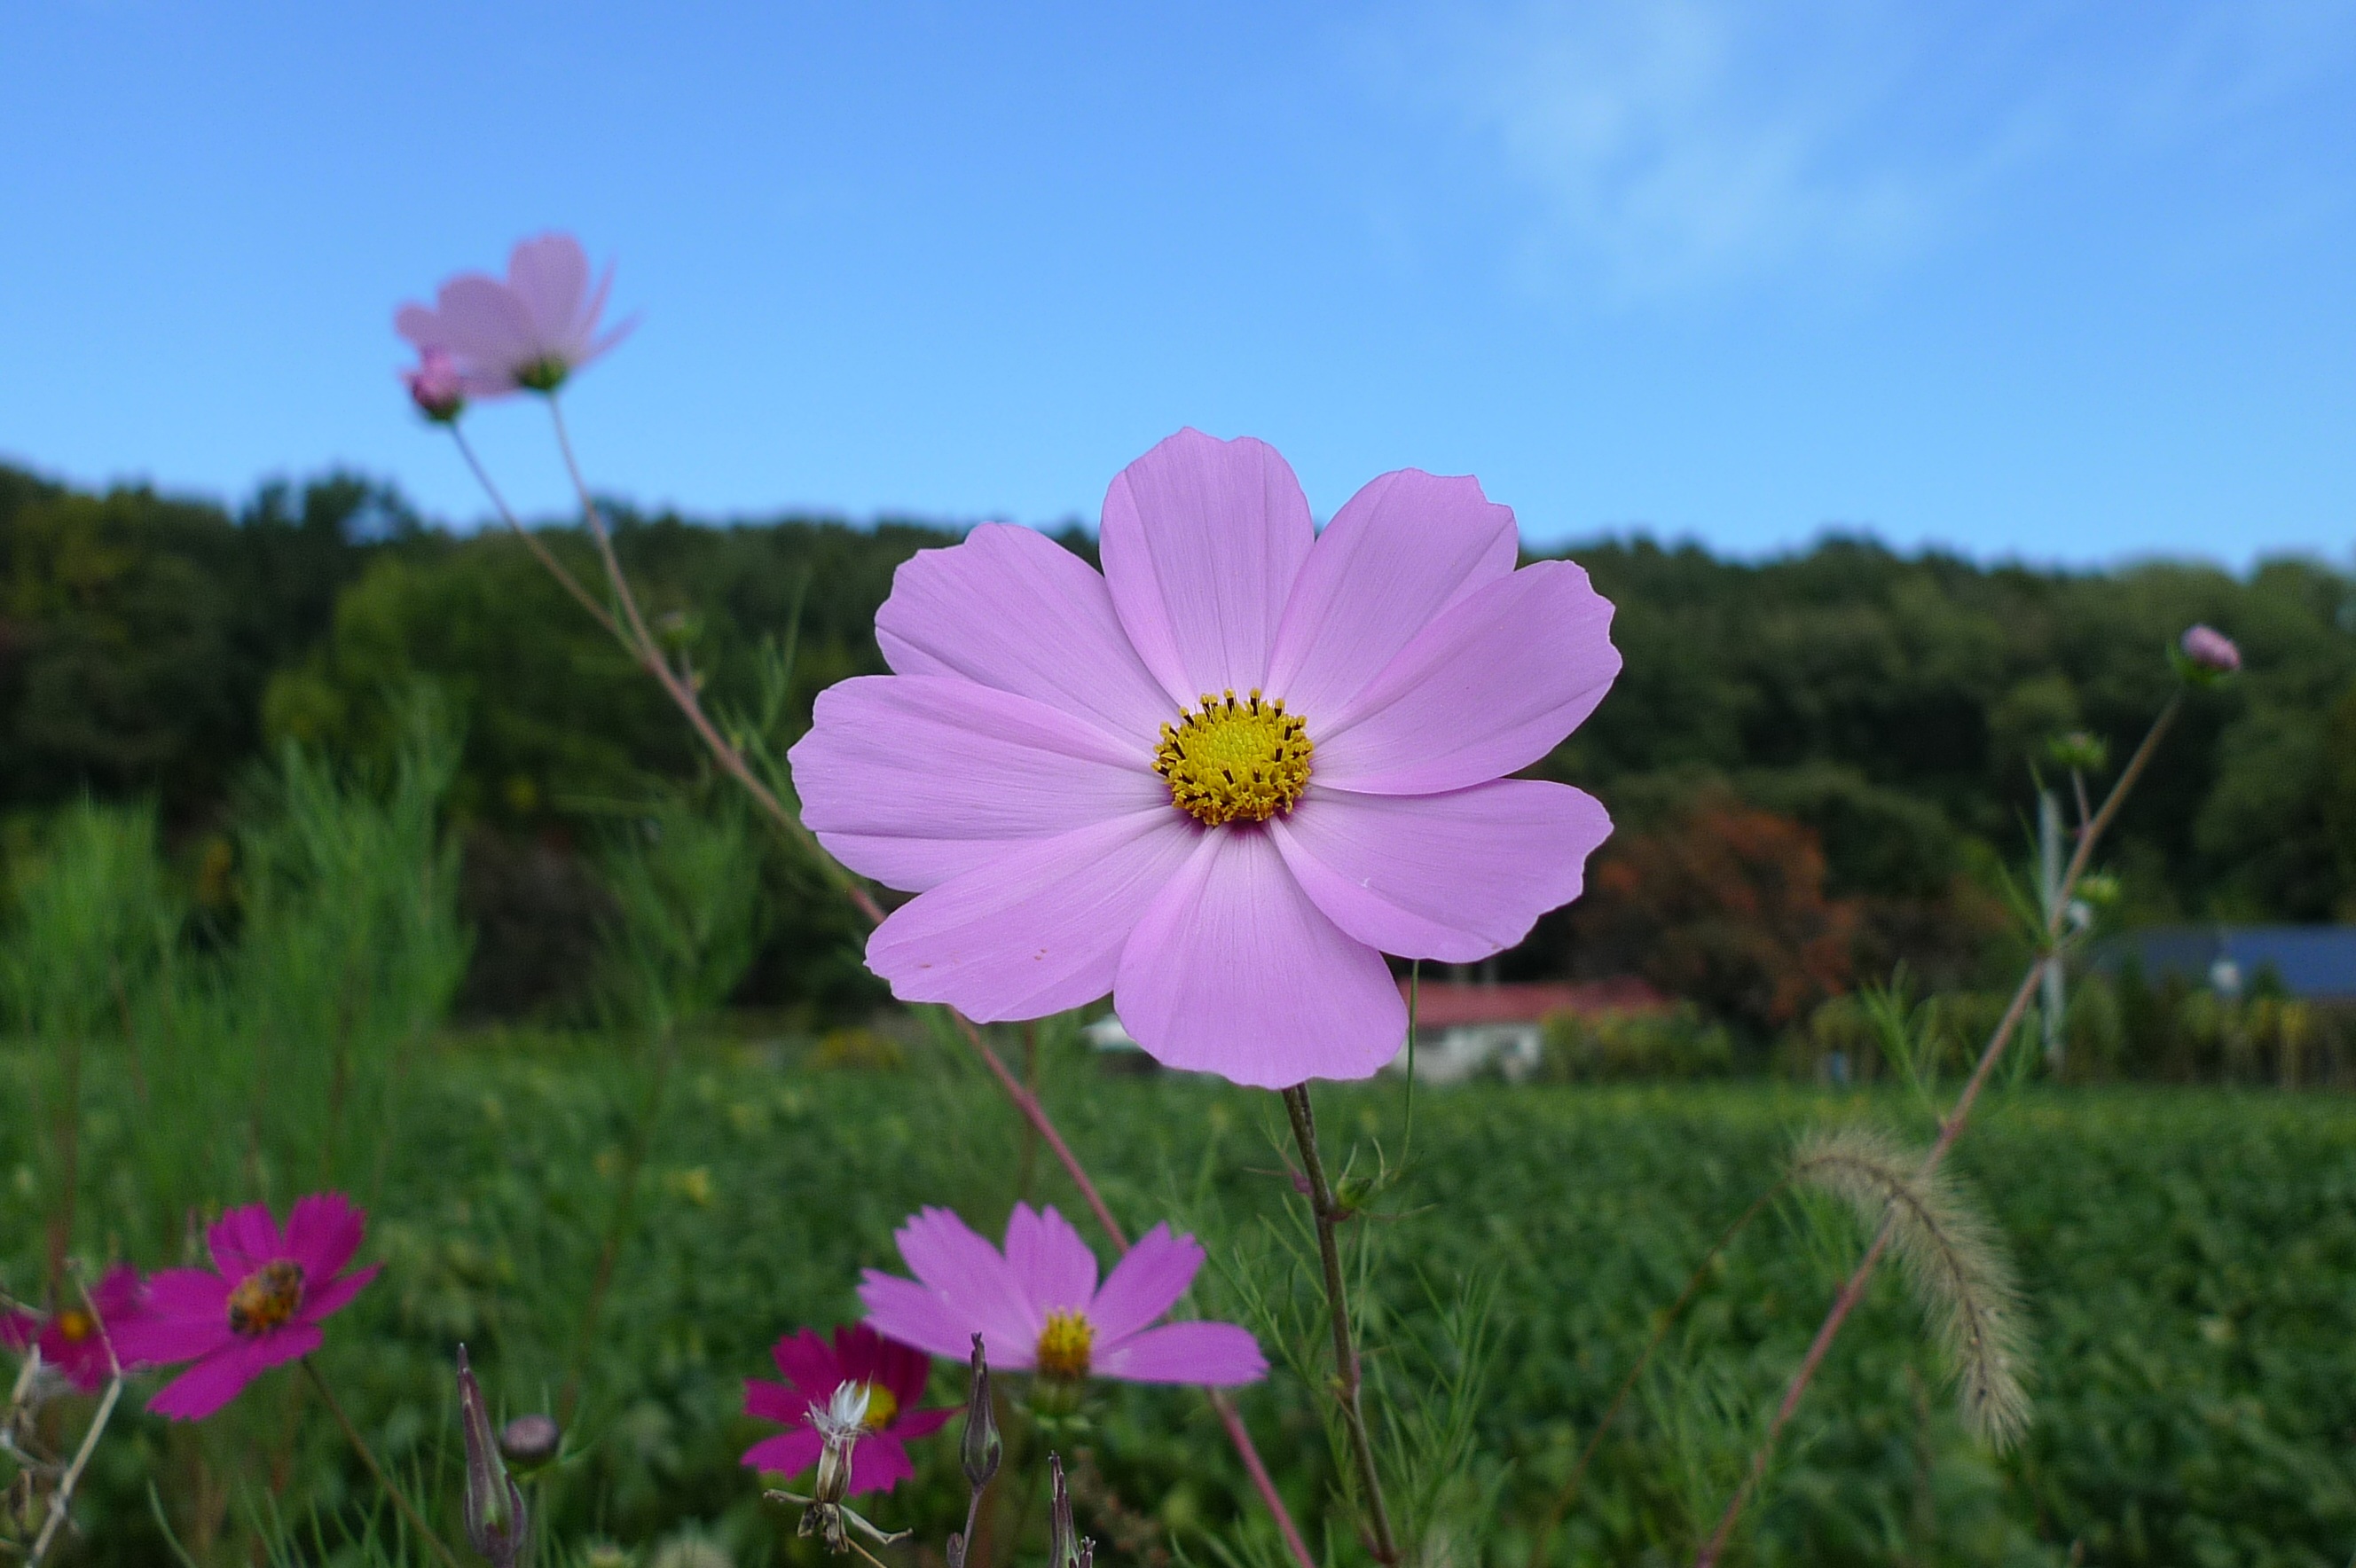
landscape, nature, plant, sky, field, meadow, cosmos, flower, petal, flora, wildflower, flowering plant, autumn light, daisy family, autumn sky, annual plant, land plant, garden cosmos